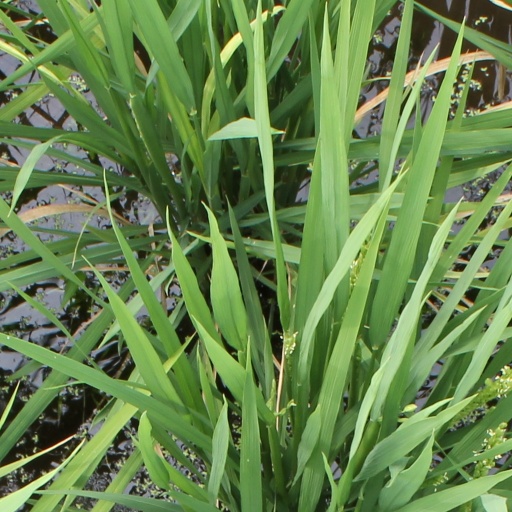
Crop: rice